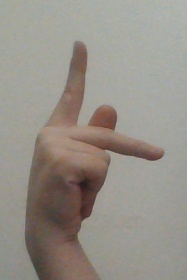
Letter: dha